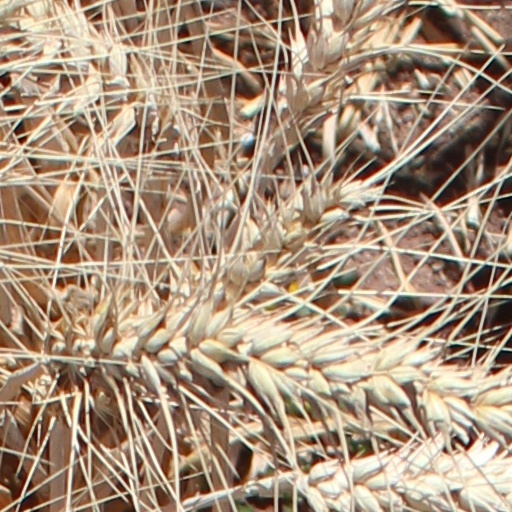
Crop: wheat